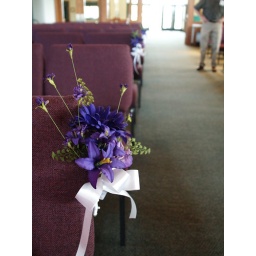
Aisle bouquet and the center aisle itself at a church in Hutchinson, MN.